The Misleading Widow

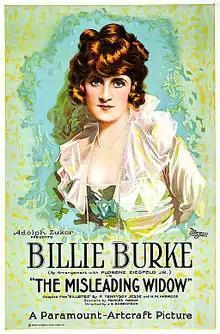
Film poster

The Misleading Widow (1919) is a silent film comedy directed by John S. Robertson and starring Billie Burke. The film is based on the play "Billeted" by F. Tennyson Jesse and H. M. Harwood and was produced by Famous Players–Lasky and distributed by Paramount Pictures.